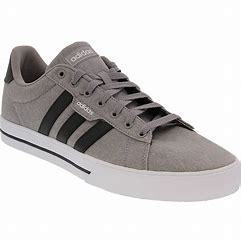
Brand: Adidas
Model: Daily 3